Moyka (singer)

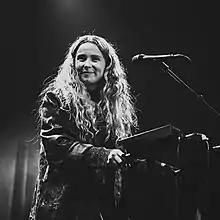
Moyka performing in Norway, 2020

Monika Engeseth, also known as Moyka, is a Norwegian singer and songwriter from Hallingdal, Norway. She has called herself a "Norwegian Pop Witch".